Aye Maung

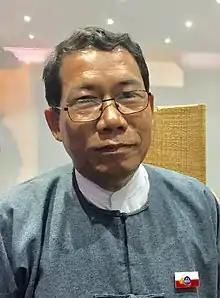

Aye Maung is a Burmese politician and was the chairperson of the Arakan National Party, one of Myanmar's ethnic political parties. He is currently the leader of the Arakan Front Party. He is a staunch nationalist known for his hardline stance against the Rohingya people, having tirelessly campaigned against the minority group and having been involved in instigating attacks against them in the communal violence in 2012.